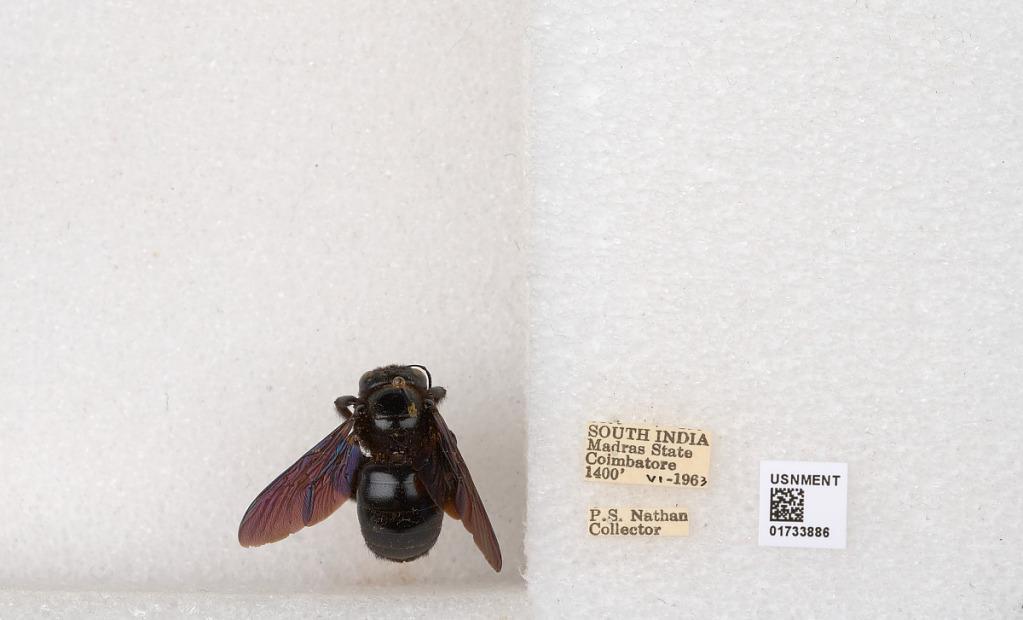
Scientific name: Xylocopa (Ctenoxylocopa) fenestrata (Fabricius)
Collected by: P. Nathan
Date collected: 1963-6-1
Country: India
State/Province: Tamil Nadu
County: Coimbatore
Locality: Coimbatore